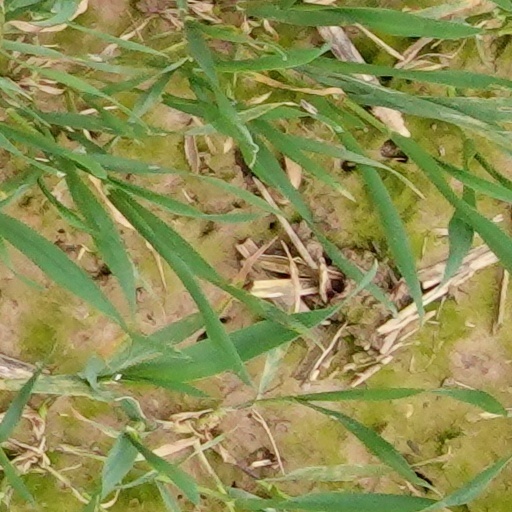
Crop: wheat